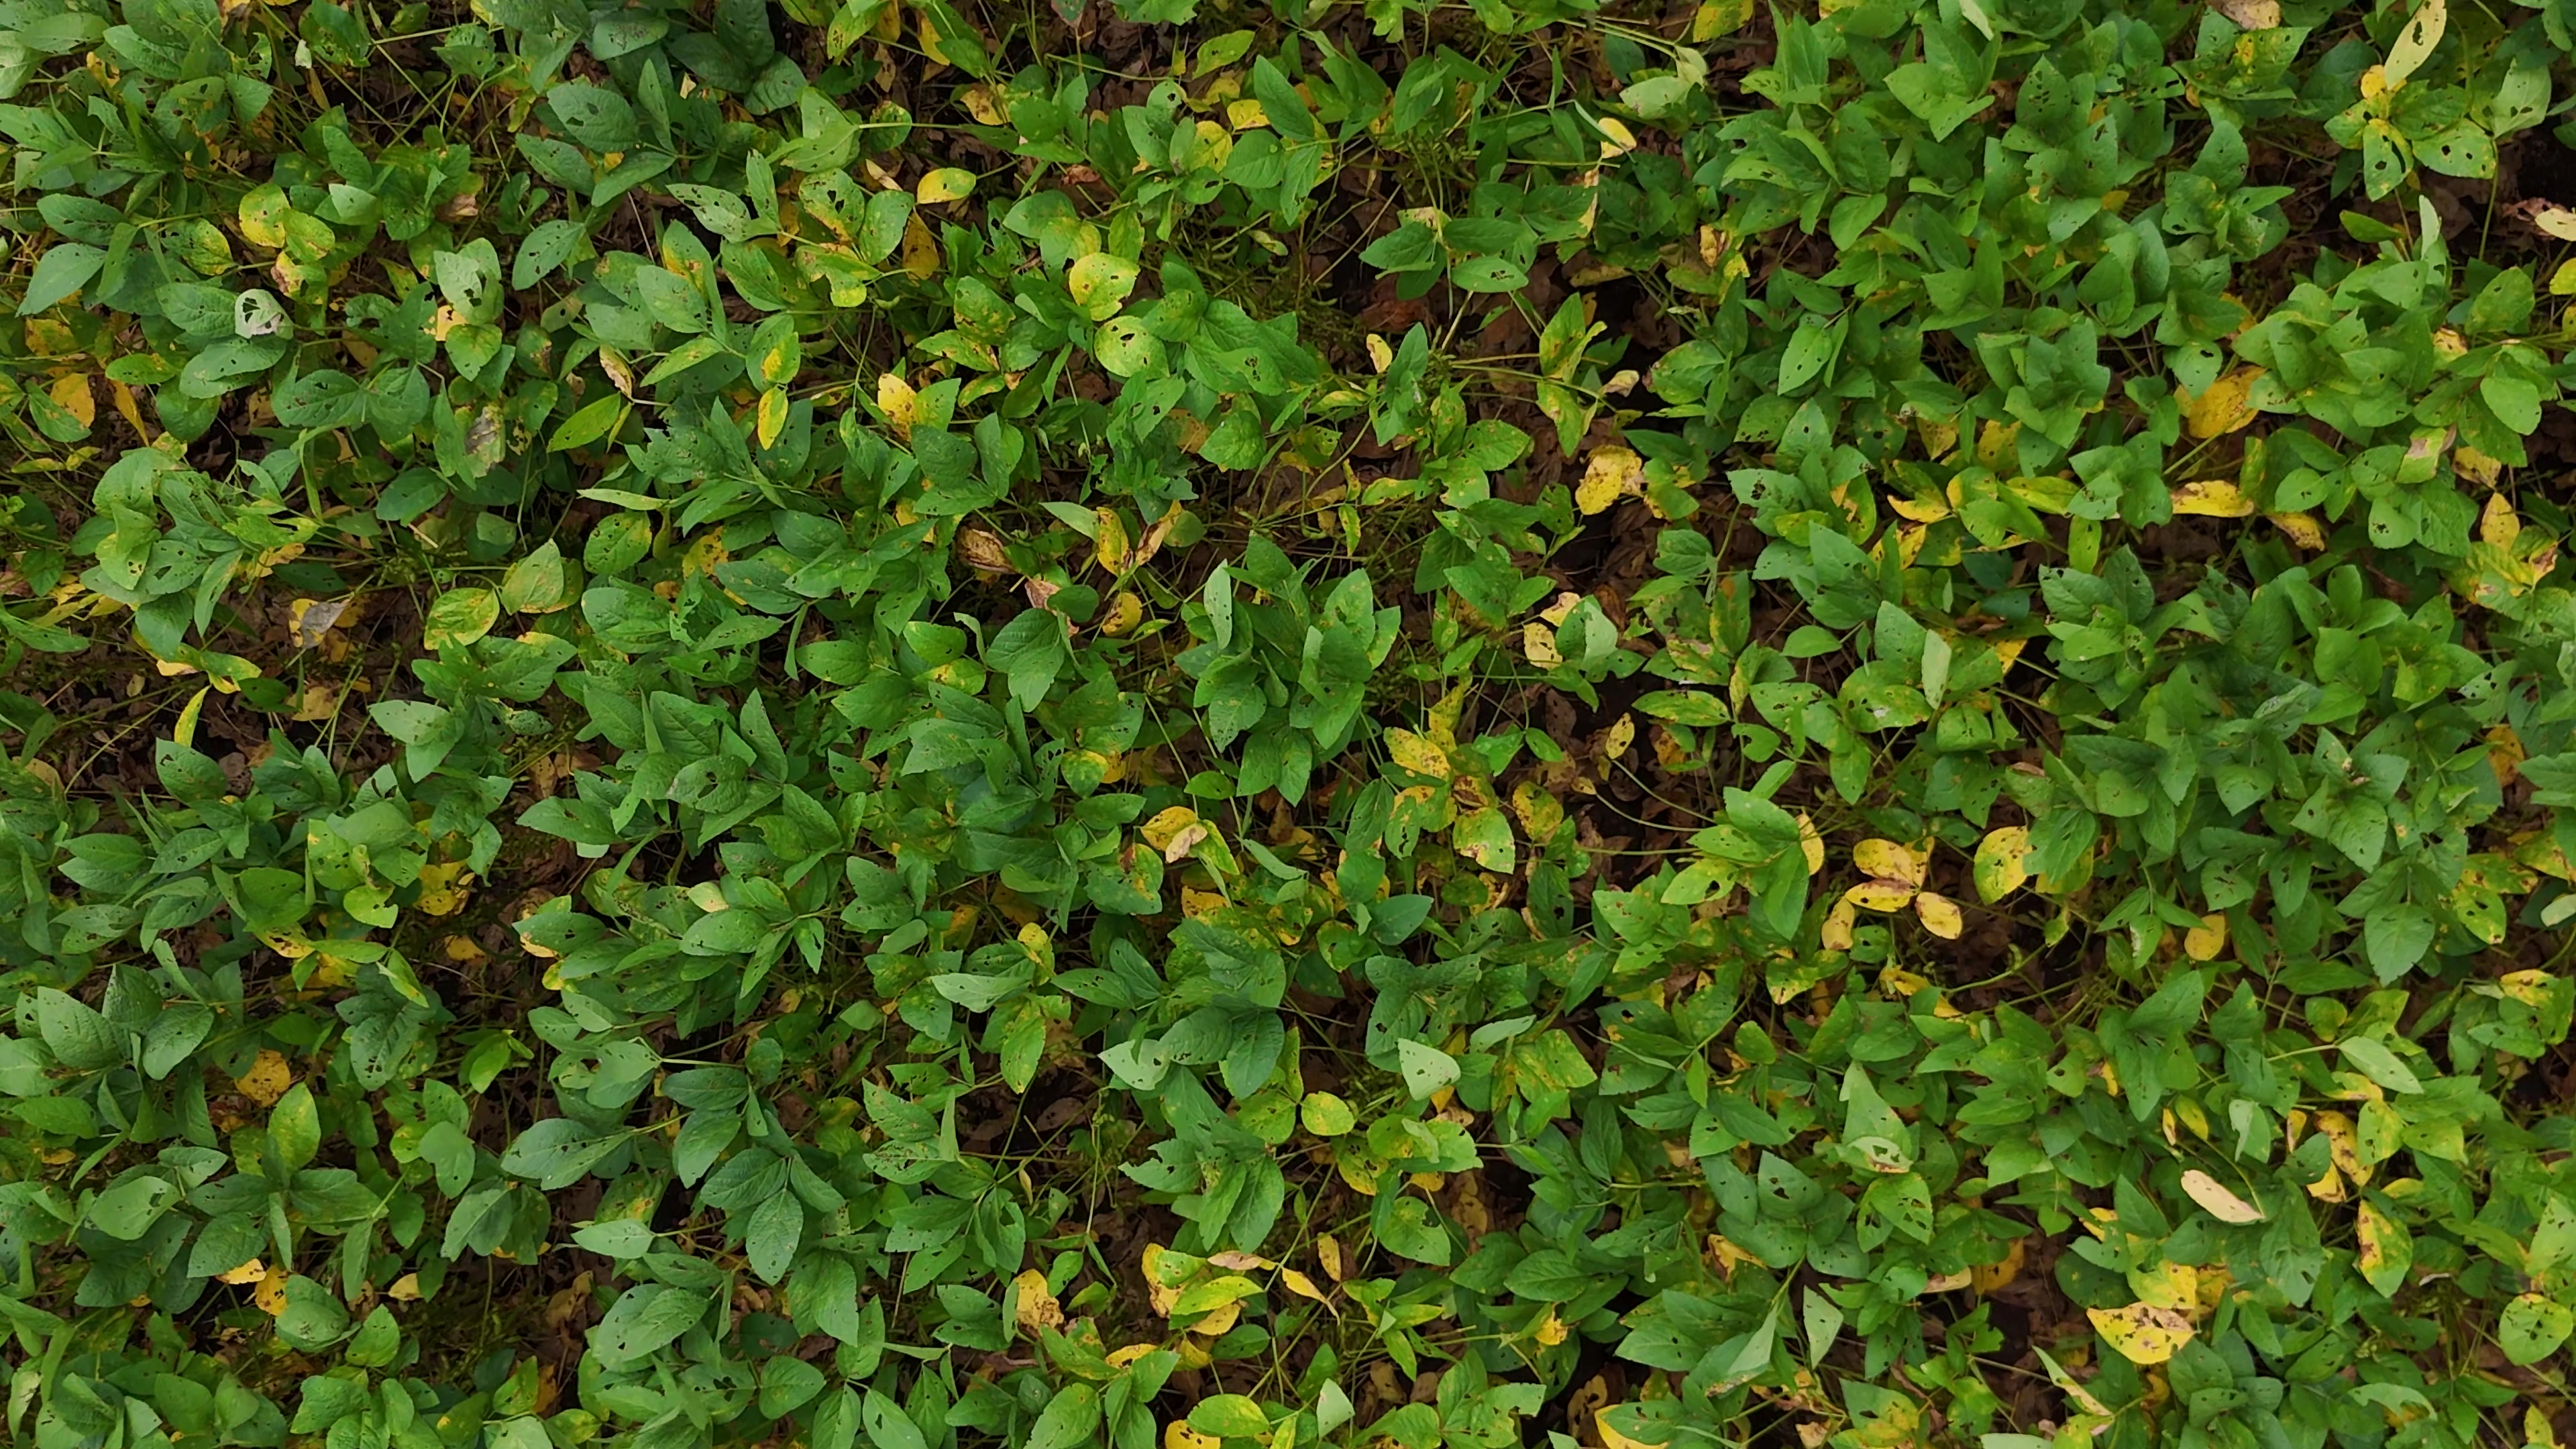
Label: Rust